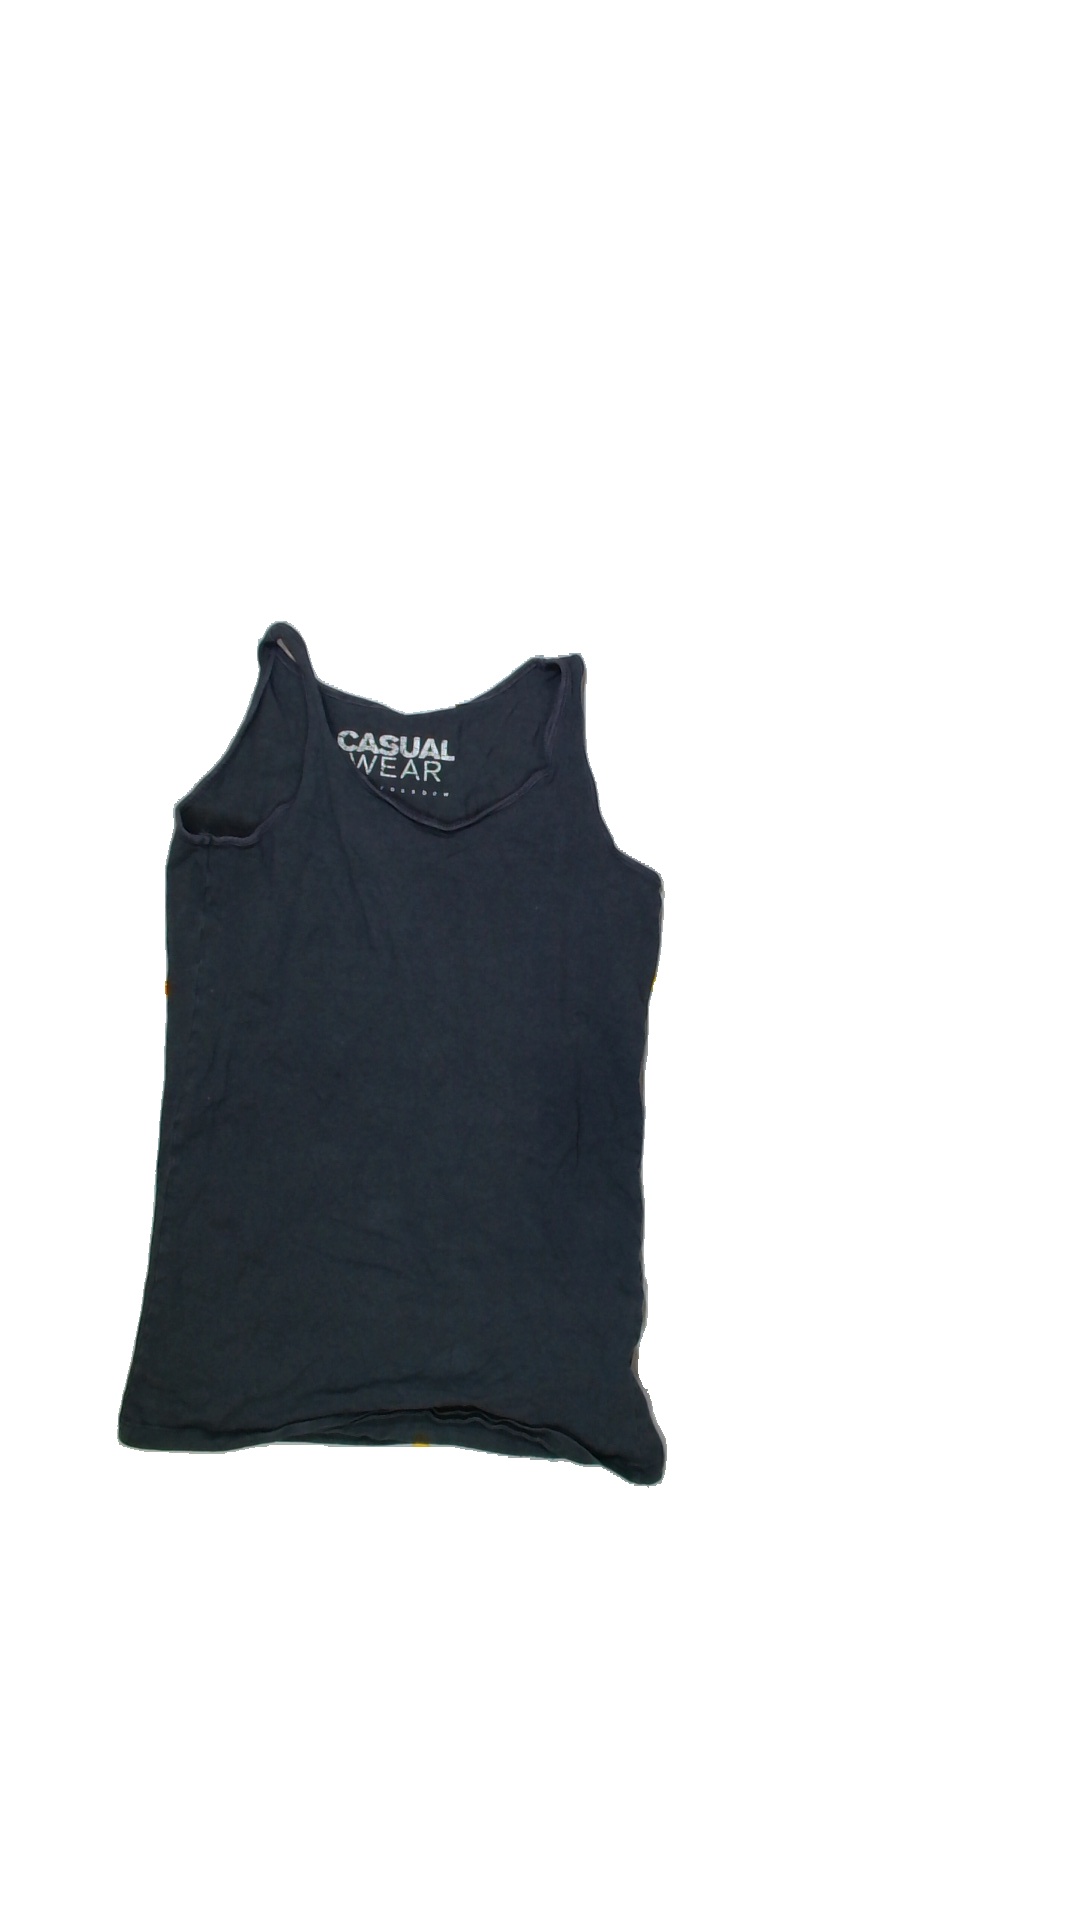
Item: Tank Top (Ladies)
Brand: Not Applicable
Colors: Grey
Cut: C-collar, Regular
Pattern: Plain
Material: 95%cotton 5%elastane
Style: No trend
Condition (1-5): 3
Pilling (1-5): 5
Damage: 0
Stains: Yes
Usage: Export
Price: <50